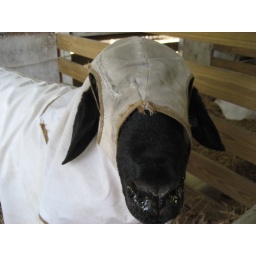
sheep in klansman clothing